Transition from Ming to Qing

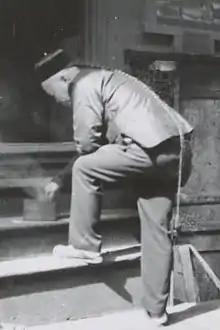
A Chinese man in San Francisco's Chinatown around 1900. The Chinese habit of wearing a queue came from Dorgon's July 1645 edict ordering all men to shave their forehead and tie their hair into a queue like the Manchus.

Resistance in the region was originally muted. As the heartland of the scholarly class, hundreds of Jiangnan scholars committed suicide by drowning, hanging, self-immolation, or hunger strike on the news of the death of the Hongguang Emperor, sometimes entire families. Those who did not collaborate or commit suicide would have to join with bandits to resist the new regime. With the news of the fall of the capital back in 1644 and skyrocketing food prices, poor peasants had revolted against the local elite and indentured servitude, calling that "master and servant should address each other as brothers". They ransacked the villas and forced the wealthy to flee to the cities. Although the Southern Ming regime managed to restore order, the discontent persisted and coalesced as the Black Dragon Society, which immediately resumed their revolt once the Qing crushed the Southern Ming forces. Some of the gentry, associated with the Donglin movement, resisted compromise, but most gentry and urban elites proceeded to collaborate with the Qing in order to acquire their help to suppress the revolt or other threats such as bandits. However, with the introduction of the queue order, anti-Qing resistance exploded once more.